Noël Ballay

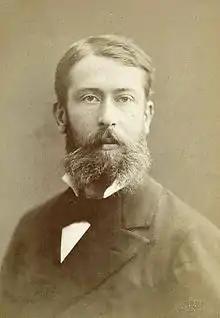
Photograph of Noël Ballay by Nadar, 1878

Noël Eugène Ballay (14 July 1847 – 26 January 1902) was a French auxiliary doctor of the French navy, and a poet.